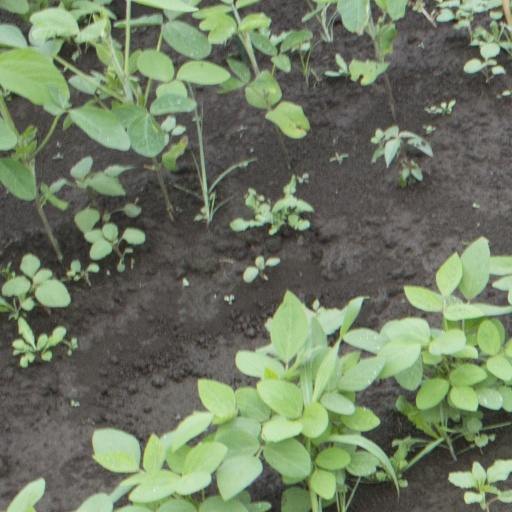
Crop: soybean